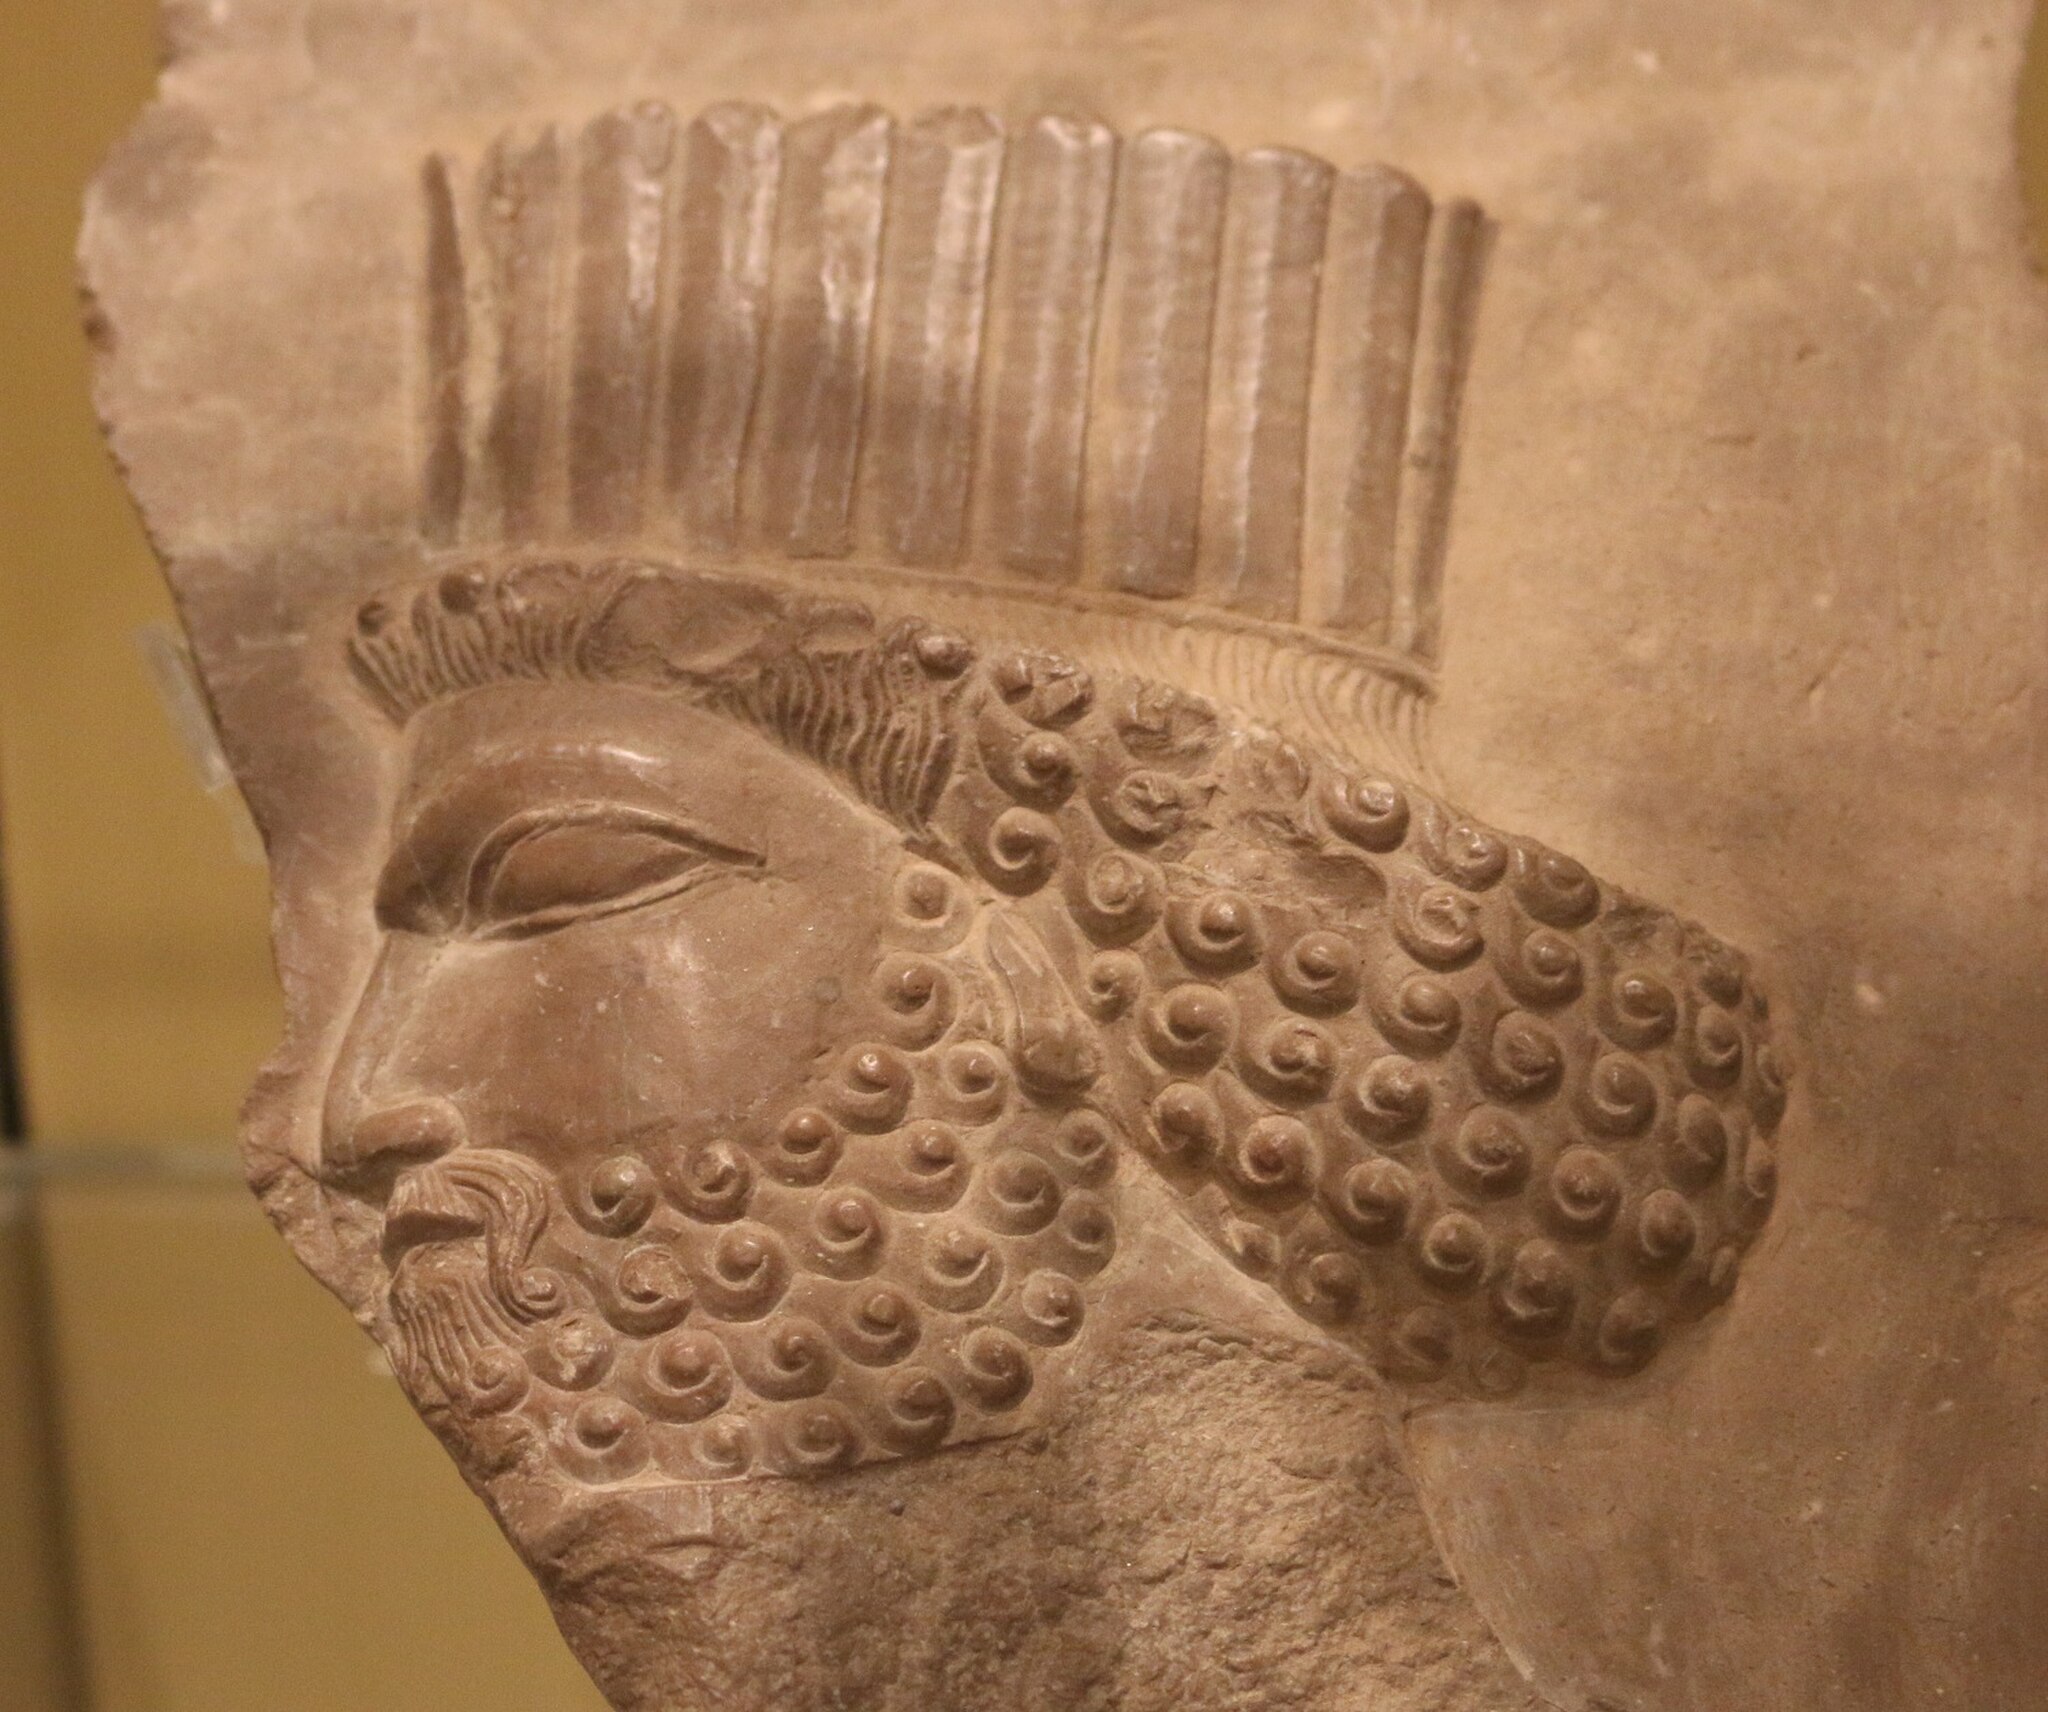
Title: Persian Imperial Guardsman - Persepolis - 5th century BC
Description: Relief sculpture with Persian Imperial Guardsman (fragment). Limestone, carved. Centimetres: 19 (height), 15.9 (width), 3.6 (depth). 5th century BC. Iron Age; Achaemenid Era. Area of Origin: Persepolis, Persia (Iran). -- Ontario Royal Museum, Toronto, Canada, June 2014. Photo: Persian Dutch Network
Date: 2013-05-05 08:18:50
Categories: Self-published work, Antiquities in Canada, Reliefs from Persepolis, Wirth Gallery of the Middle East at the Royal Ontario Museum